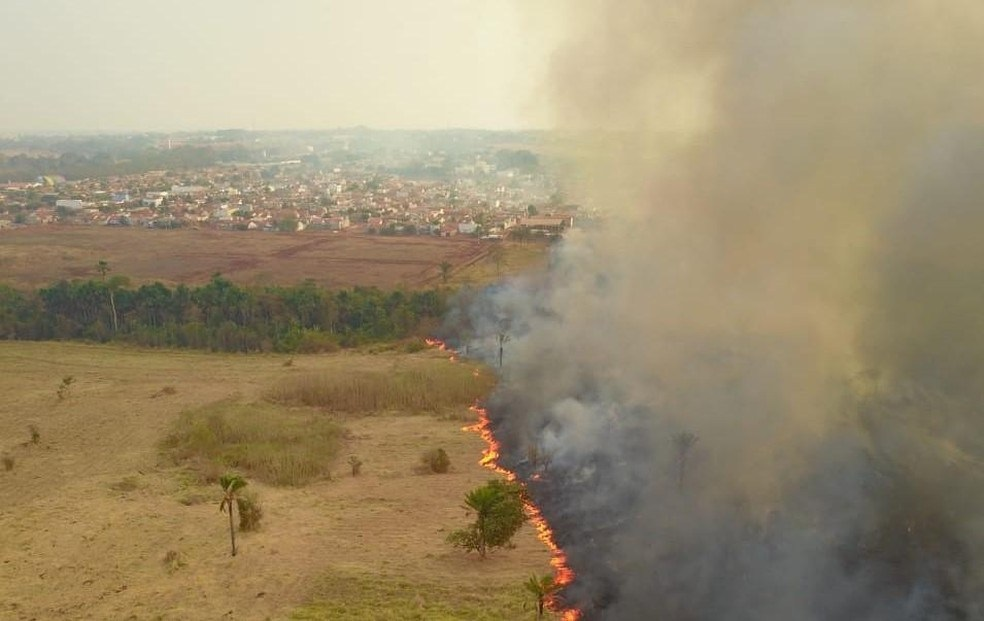
Fire: yes
Smoke: yes